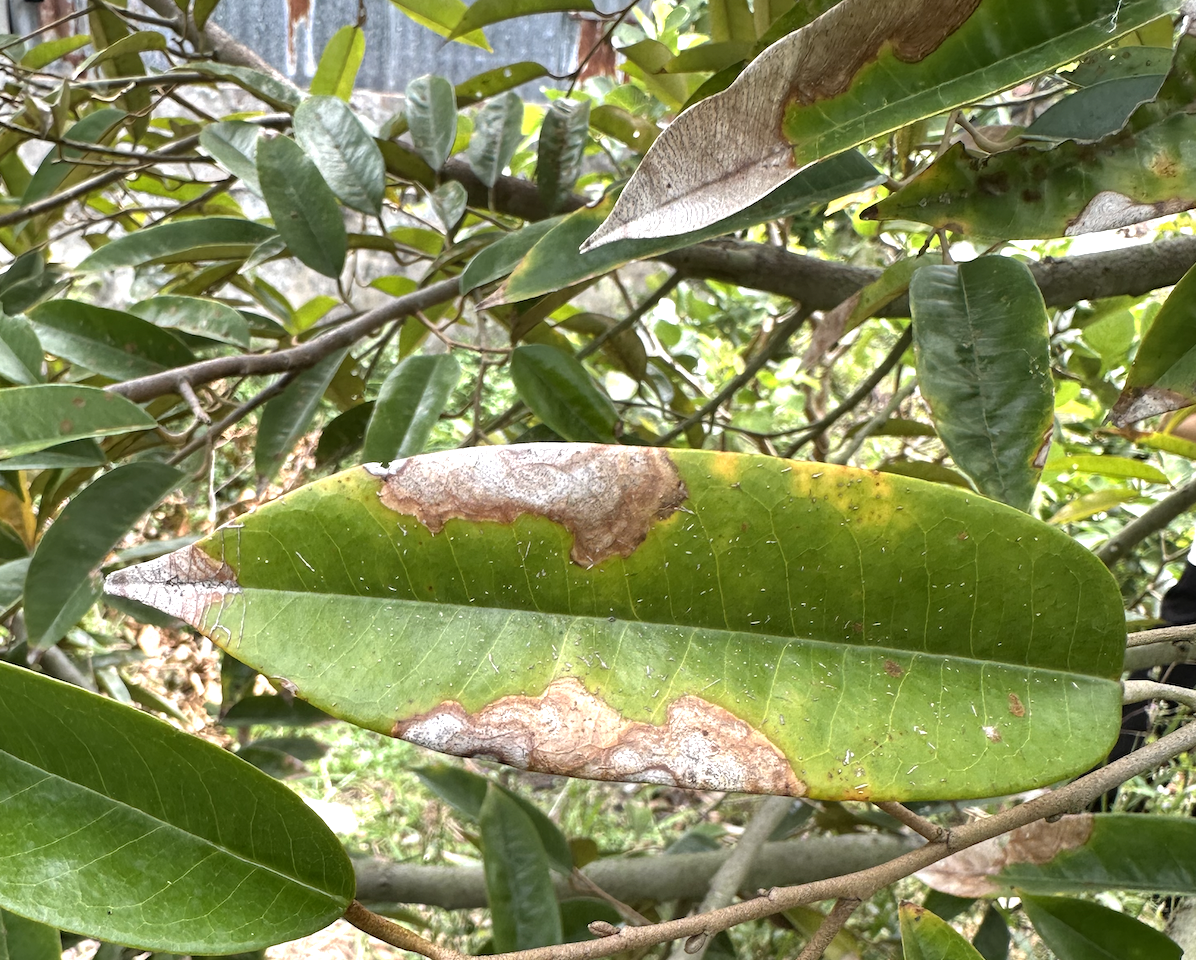
Label: anthracnose_disease